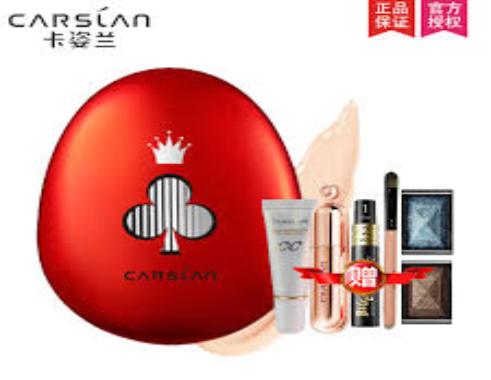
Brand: Carslan
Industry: Necessities